Operation Marathon (World War II)

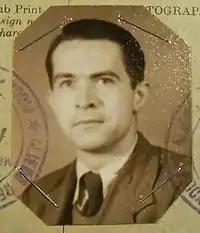
Albert Ancia, head of Marathon in Belgium.

From Le Mans, Neave, de Blommaert, and a crowd of armed men "in jeeps loaded with flowers and champagne" set forth toward Paris. The Comet Line had hidden airmen in several towns and Neave collected them as they traveled, meeting author Ernest Hemingway along the way. Neave and his "army" entered Paris and set up a headquarters for contact with the French Resistance. As soon as the advance of the allied armies made it possible, Neave departed Paris for Belgium to collect the allied airmen he hoped to find hidden there in the Ardenne forest. He arrived in Brussels in early September, just as the Germans were pulling out and the allied armies were entering the city. However, Neave found about 100 airmen and 100 Comet Line helpers at the Hotel Metropole. He believed that the Comet Line, "in the fierce spirit of Belgian independence," had not followed the script drawn up by MI9 and that no camps had been created in Belgium.